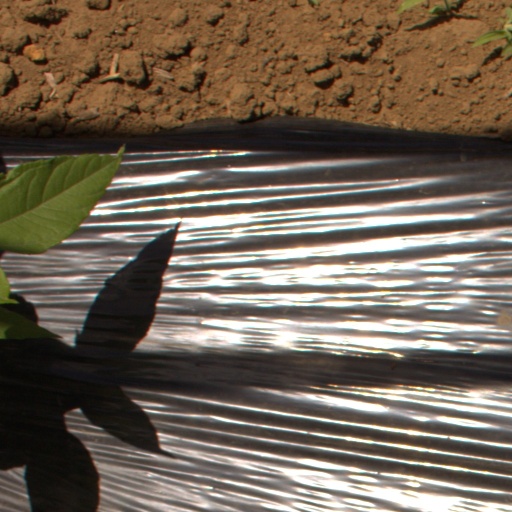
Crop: Jerusalem artichoke